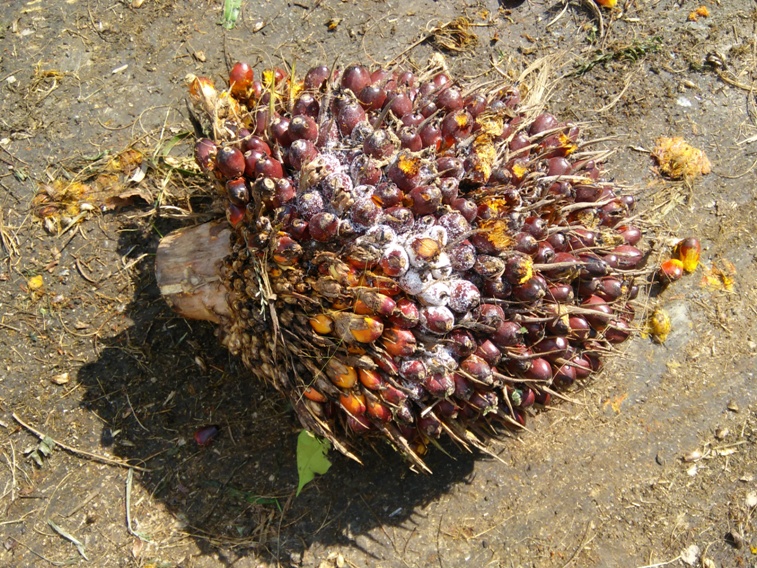
Ripeness: Ripe